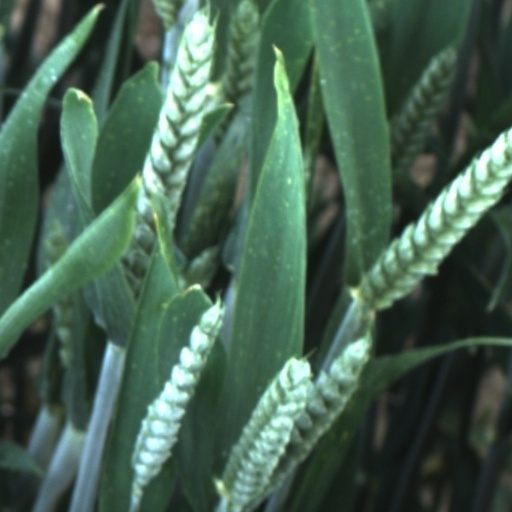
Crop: wheat